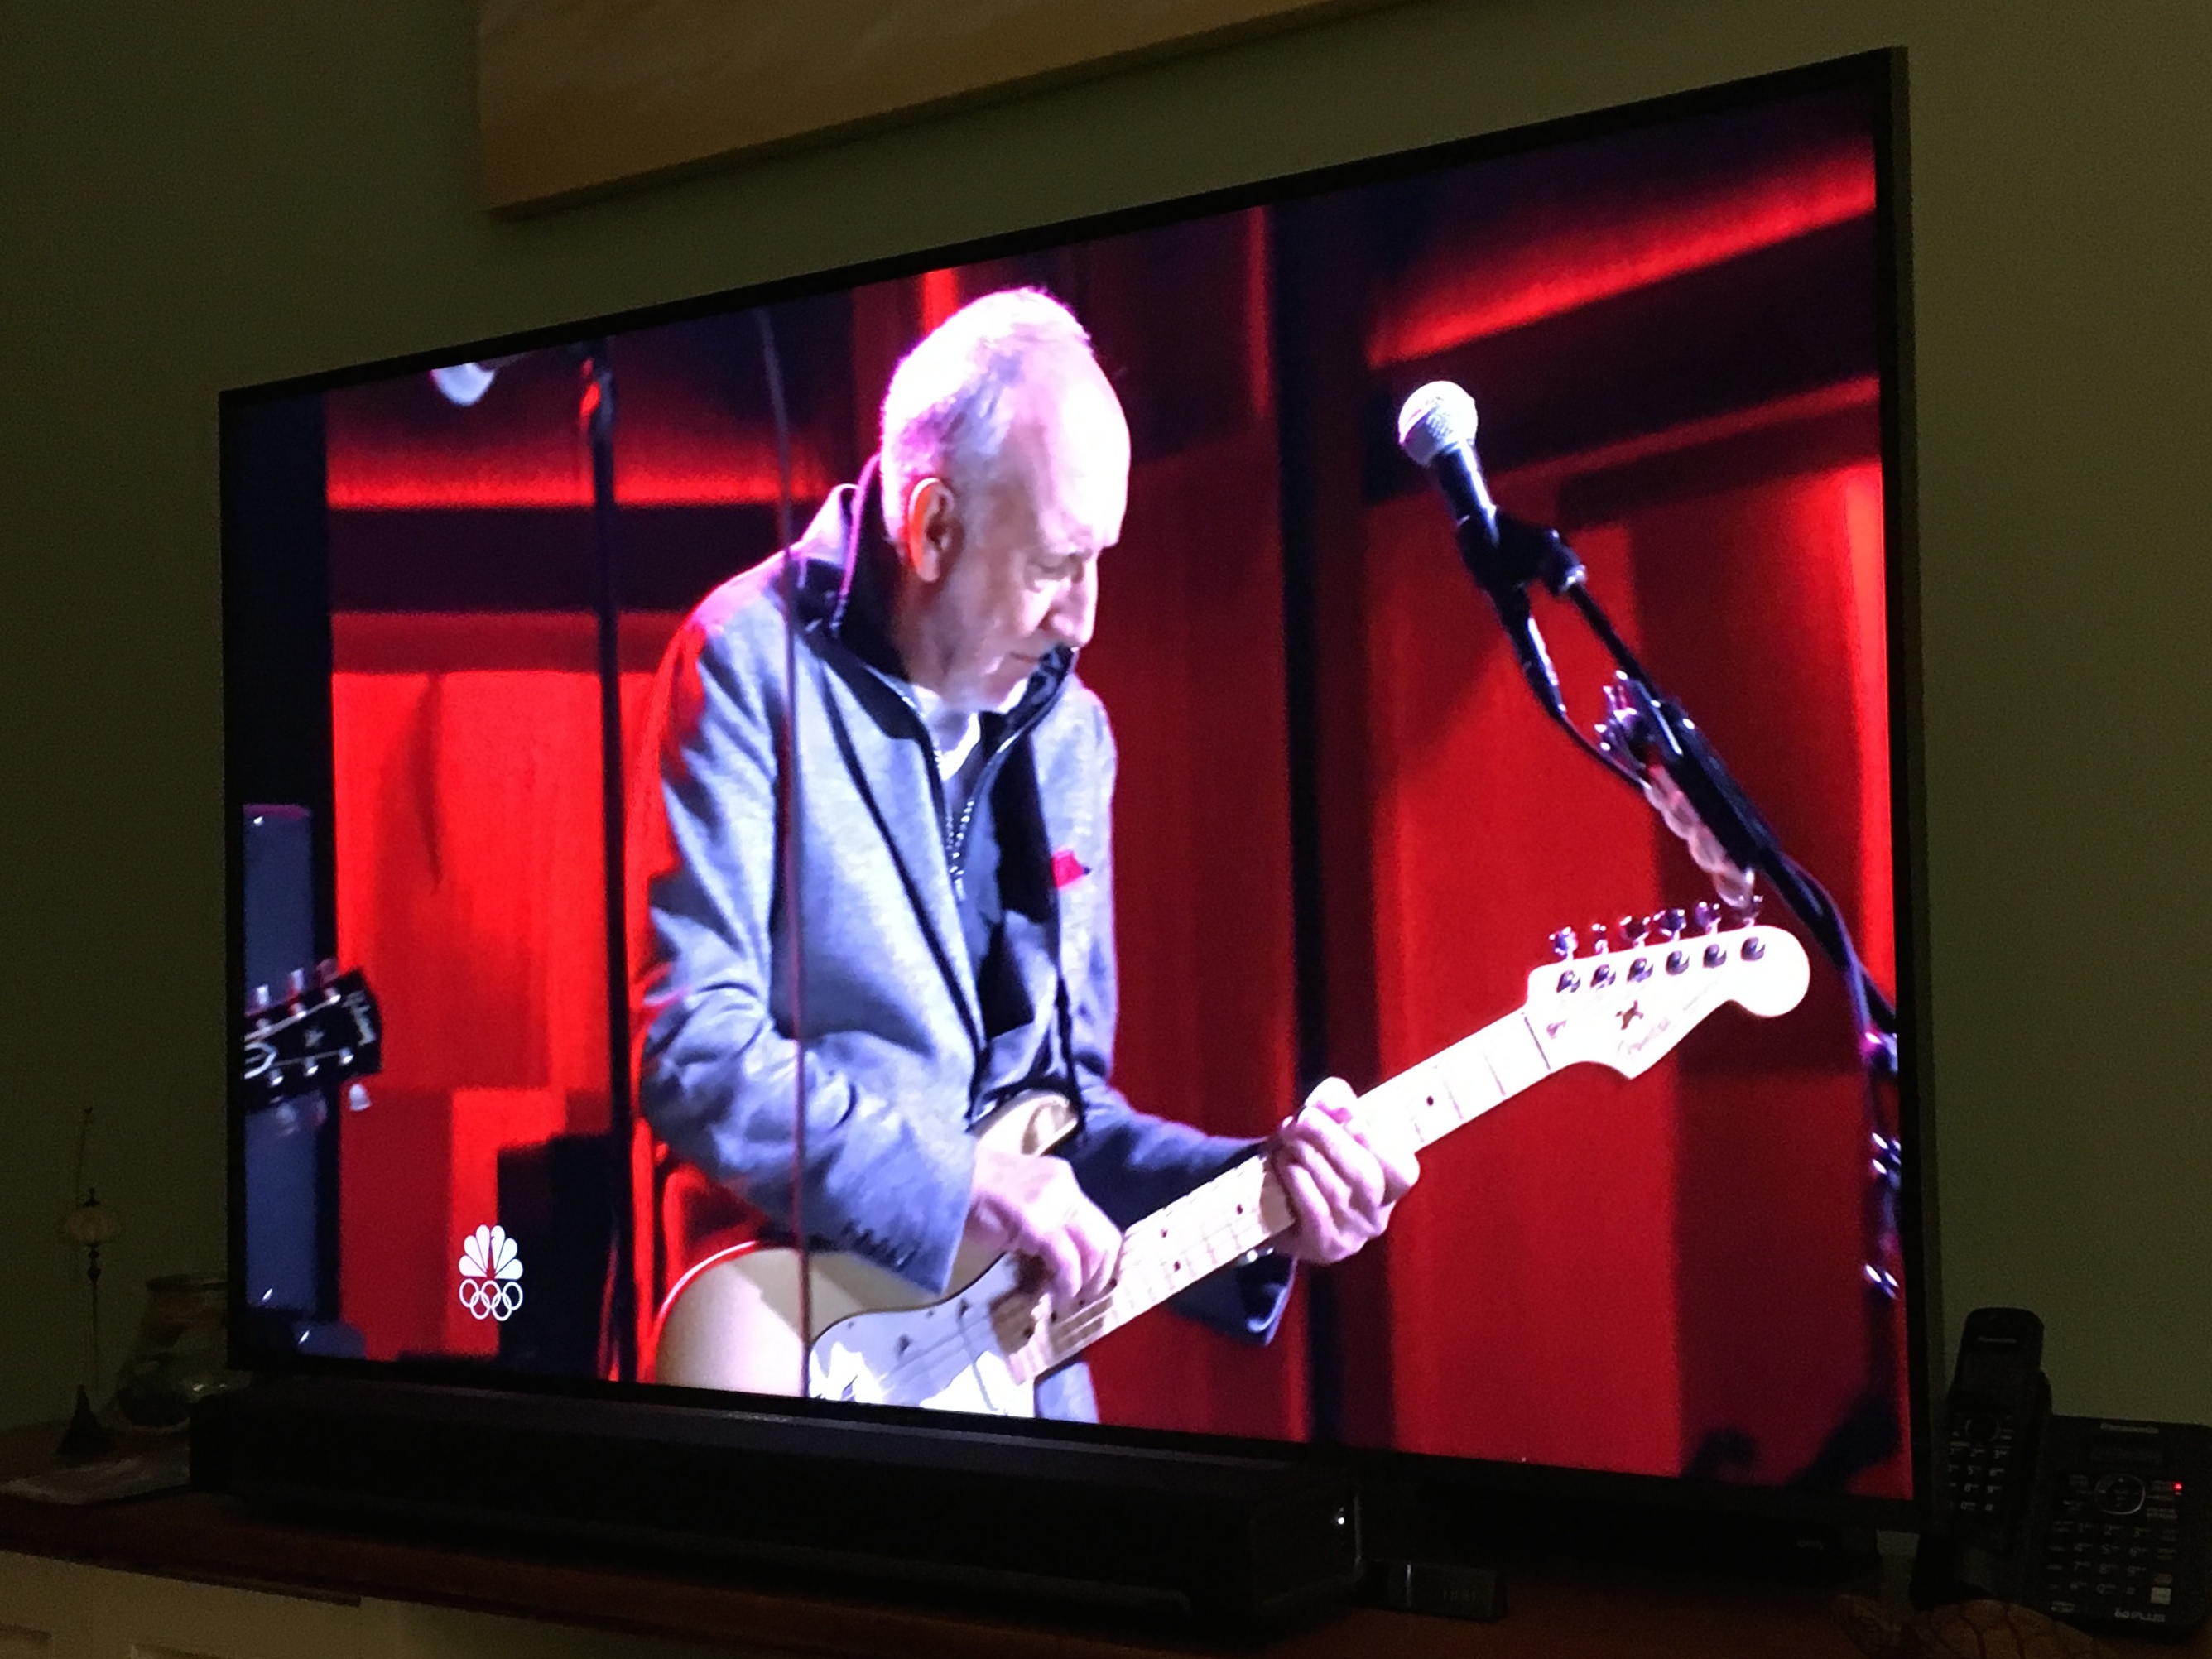
music, red, stage, performance, singing, display device